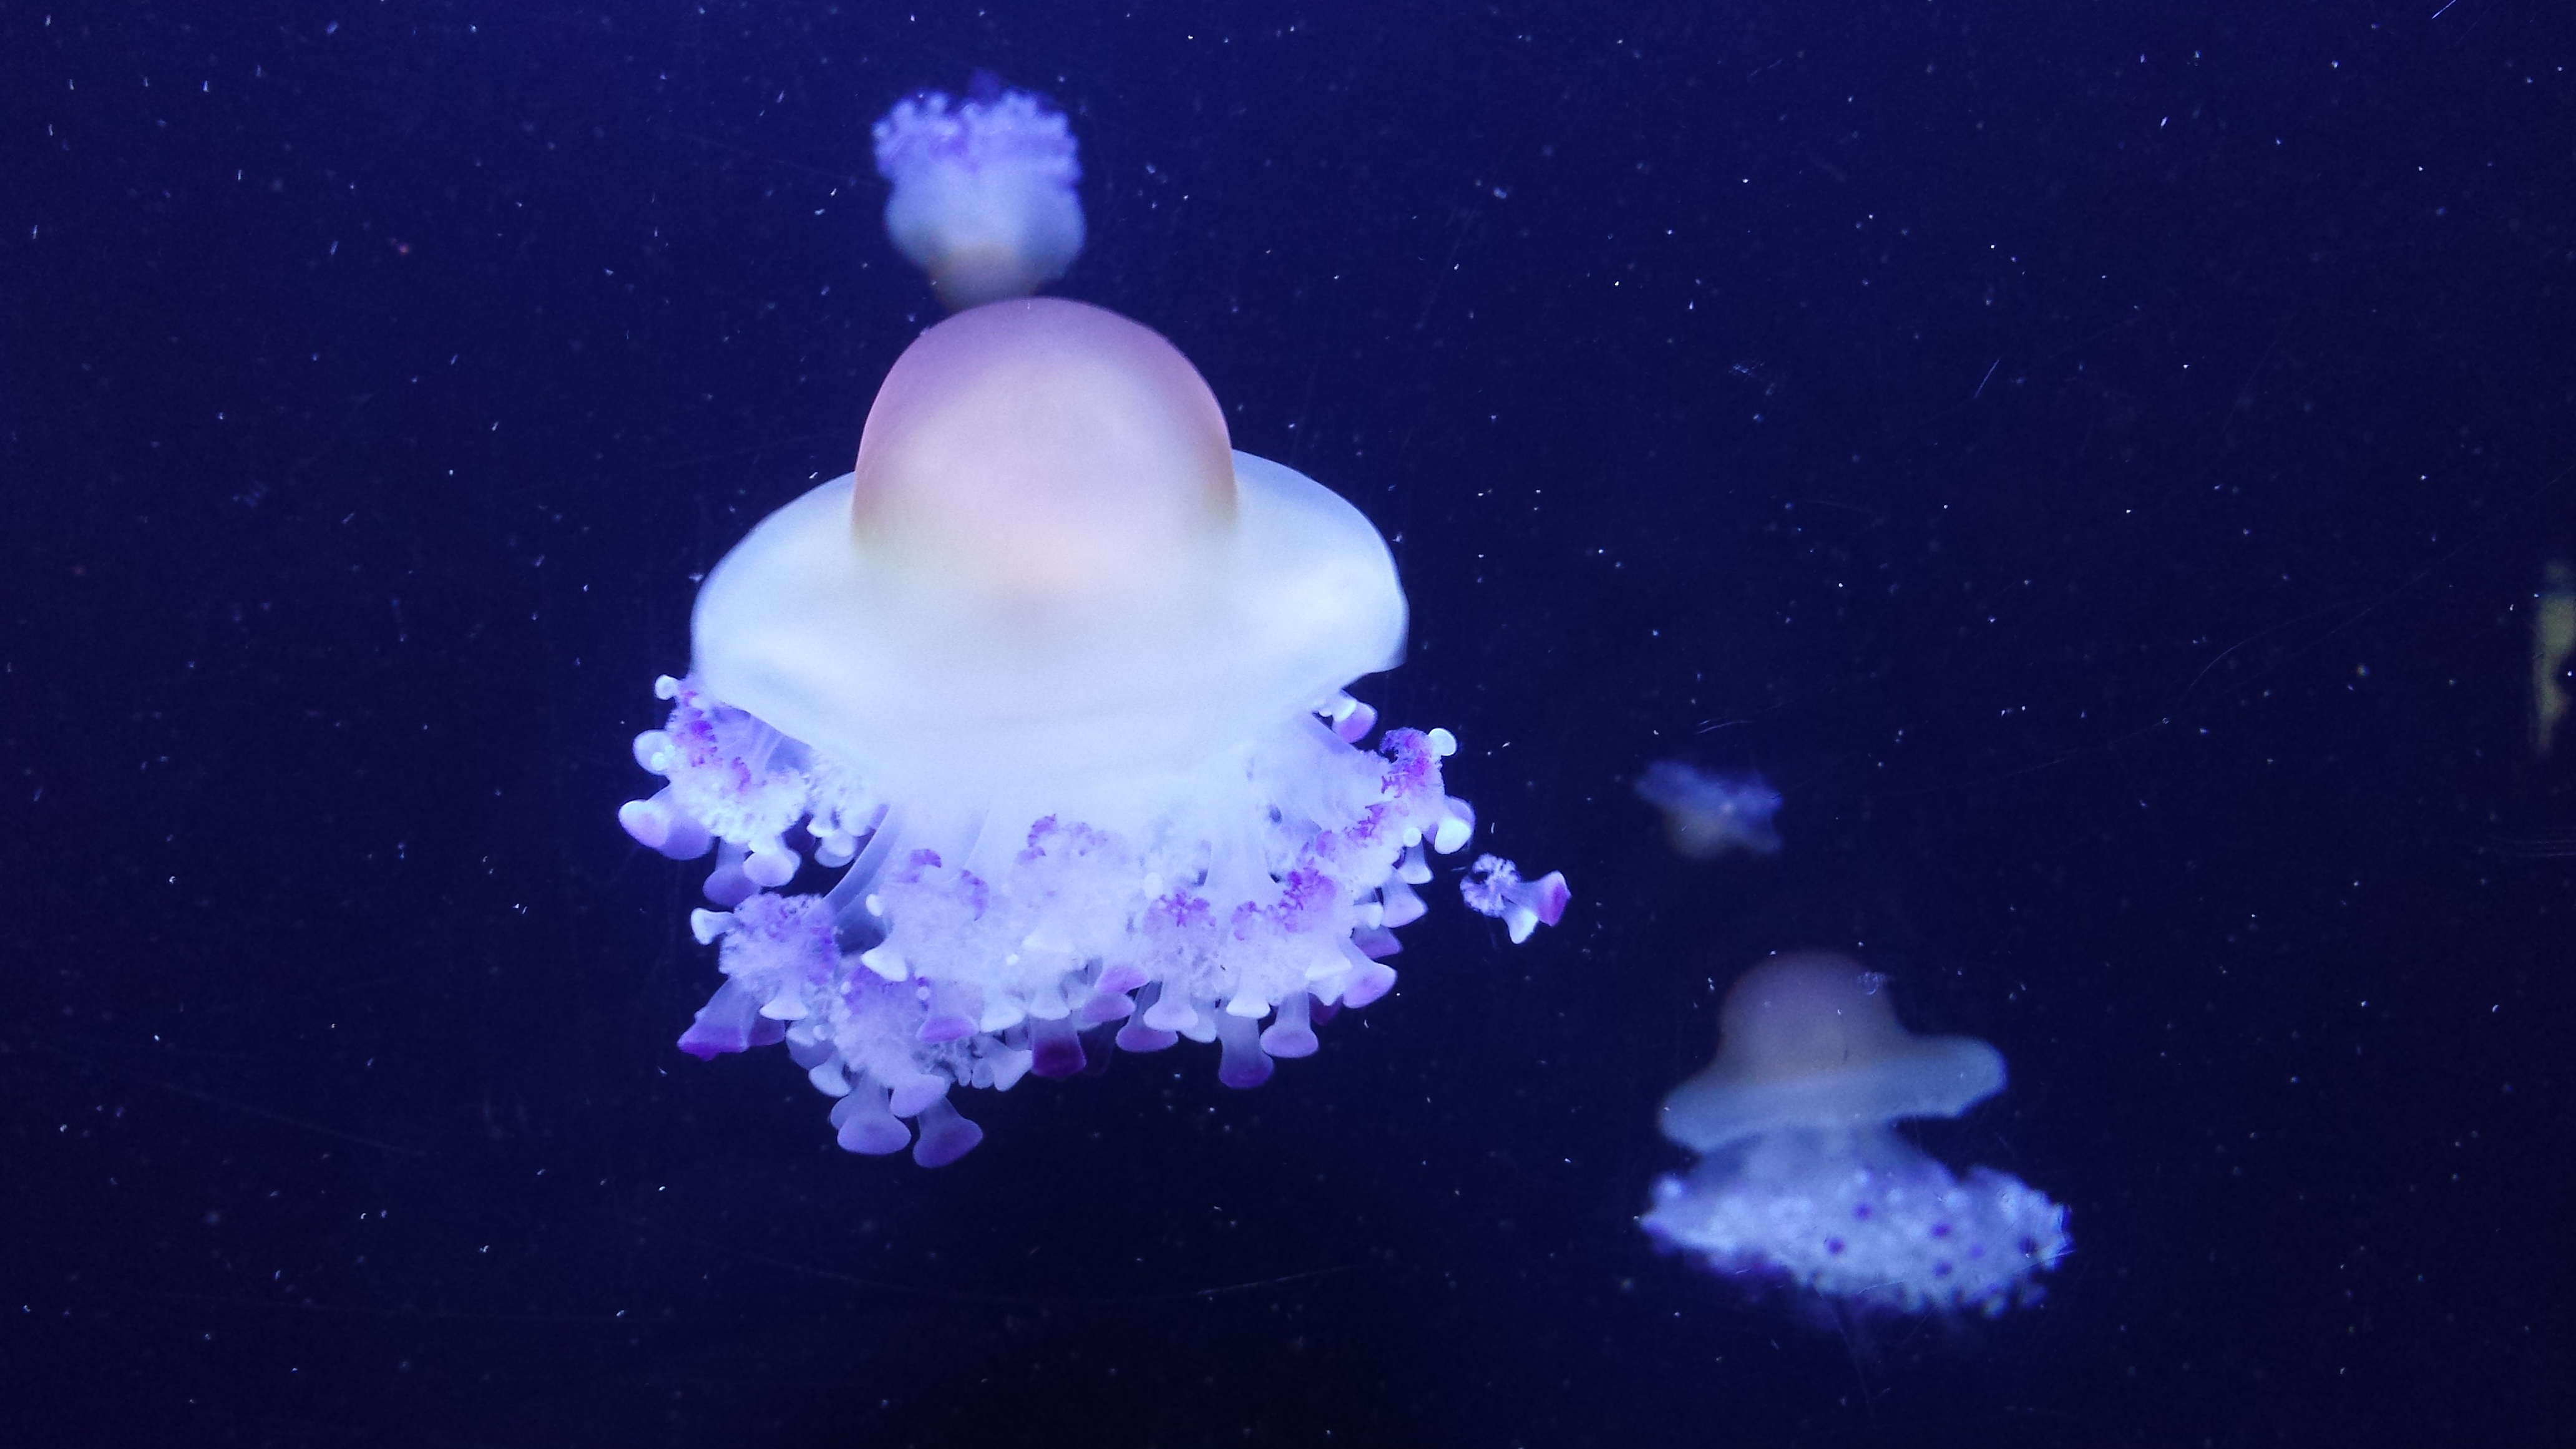
sea, biology, jellyfish, blue, invertebrate, mollusk, cnidaria, marine biology, marine invertebrates